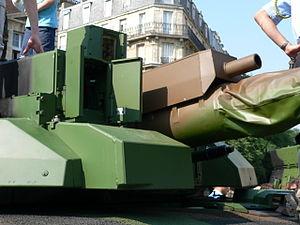
Char Leclerc
L'histoire du char de combat commence avec le premier moyen d'avancer sous le feu ennemi tout en restant protégé, un problème ancien ayant conduit à la réalisation de nombreux véhicules pouvant être vus comme précurseurs des chars de combat modernes.
Le char Leclerc est un char de combat français de troisième génération, fabriqué à l'arsenal de Roanne par Nexter — anciennement Giat Industries — jusqu'en juillet 2008. Il a été nommé en l'honneur du maréchal Leclerc.